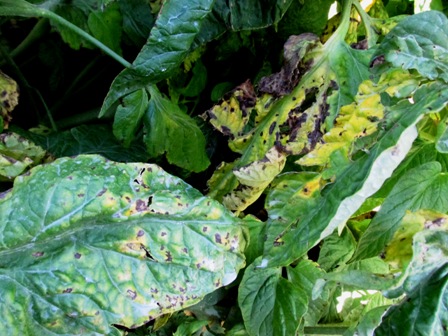
Labels: Tomato Early blight leaf